Toyota Argentina

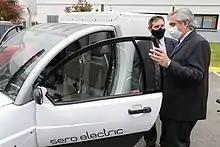
President of Argentina Alberto Fernández visiting the plant in October 2021

By 2019 Toyota had produced more than 1,400,000 units in Argentina in 22 uninterrupted years of activity and with an accumulated investment of more than 2,000 million dollars. With two models in production, Hilux and SW4, the Japanese automaker added a workforce of 6,200 employees. In August 2020, Toyota Argentina set a new record by exporting its 1,000,000th. unit. The vehicle, a Hilux pick up, was sent to El Salvador. A few months later, on 30 November 2020, the factory reached the milestone of 1,500,000 units produced since 1997.